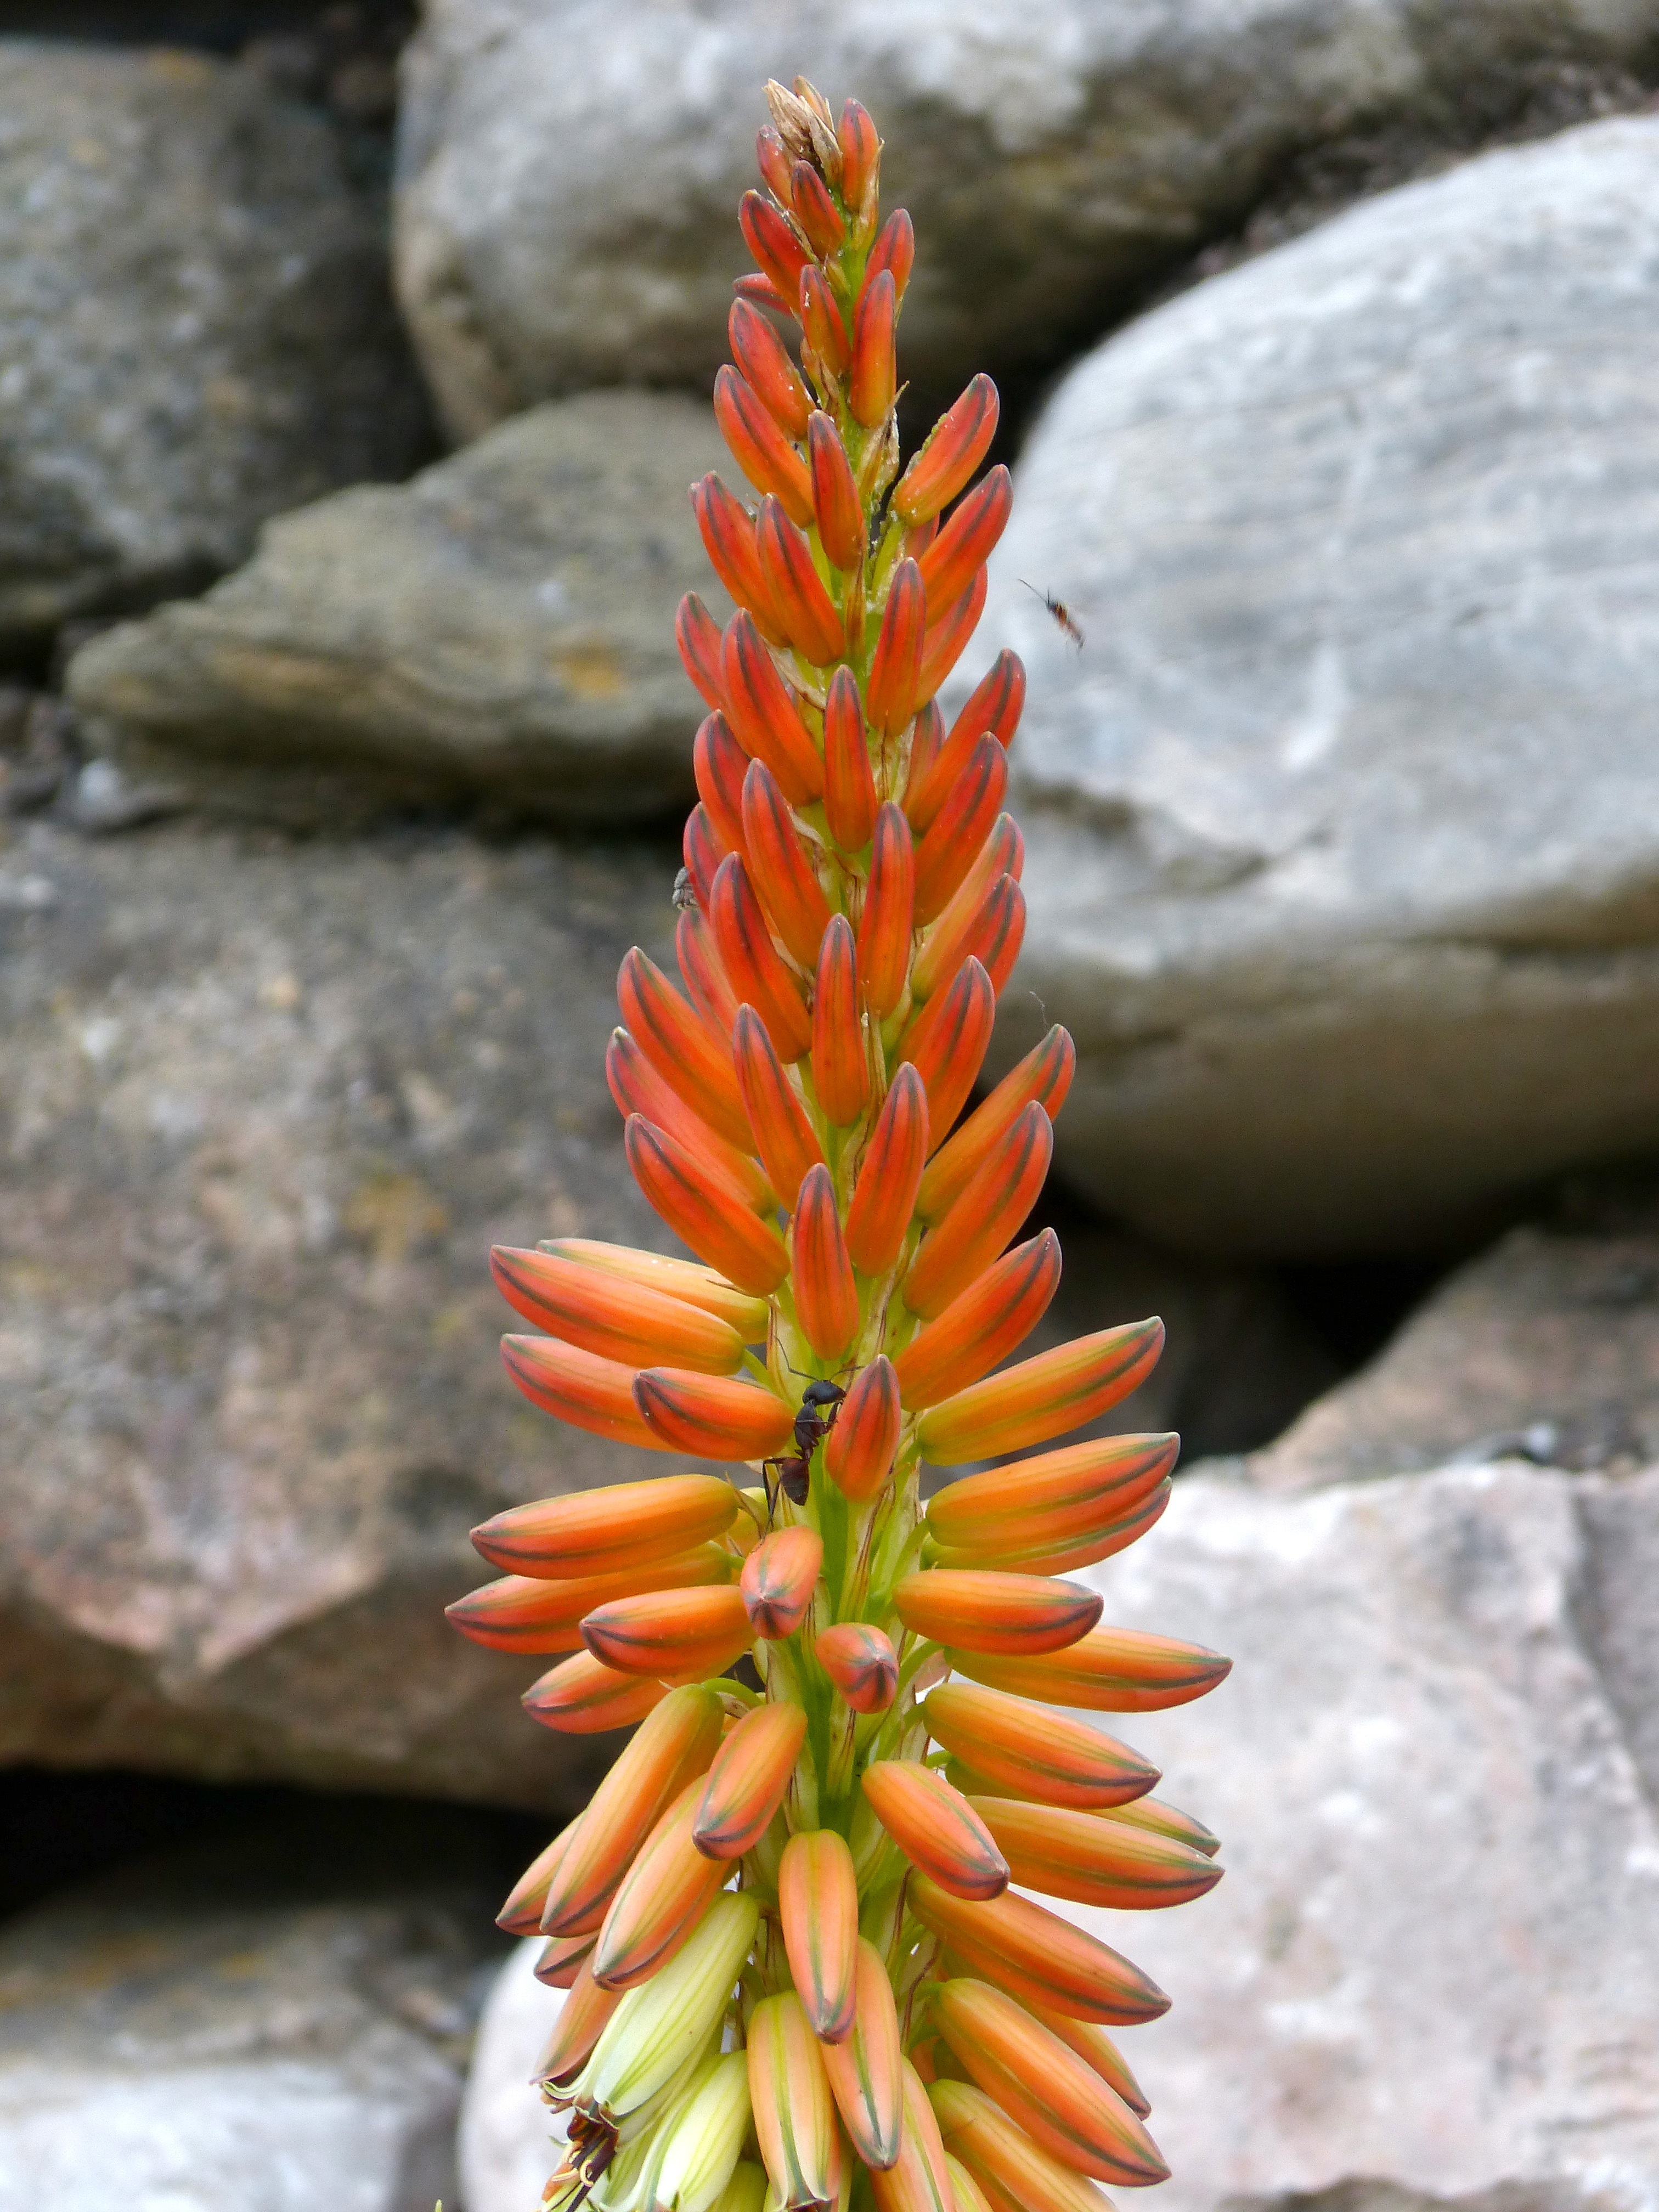
nature, cactus, plant, leaf, flower, botany, succulent, flora, wildflower, close up, beauty, macro photography, xanthorrhoeaceae, flowering plant, composite flower, gross floor, torch lily, plant stem, land plant